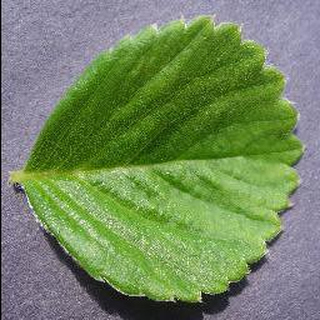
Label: healthy_strawberry